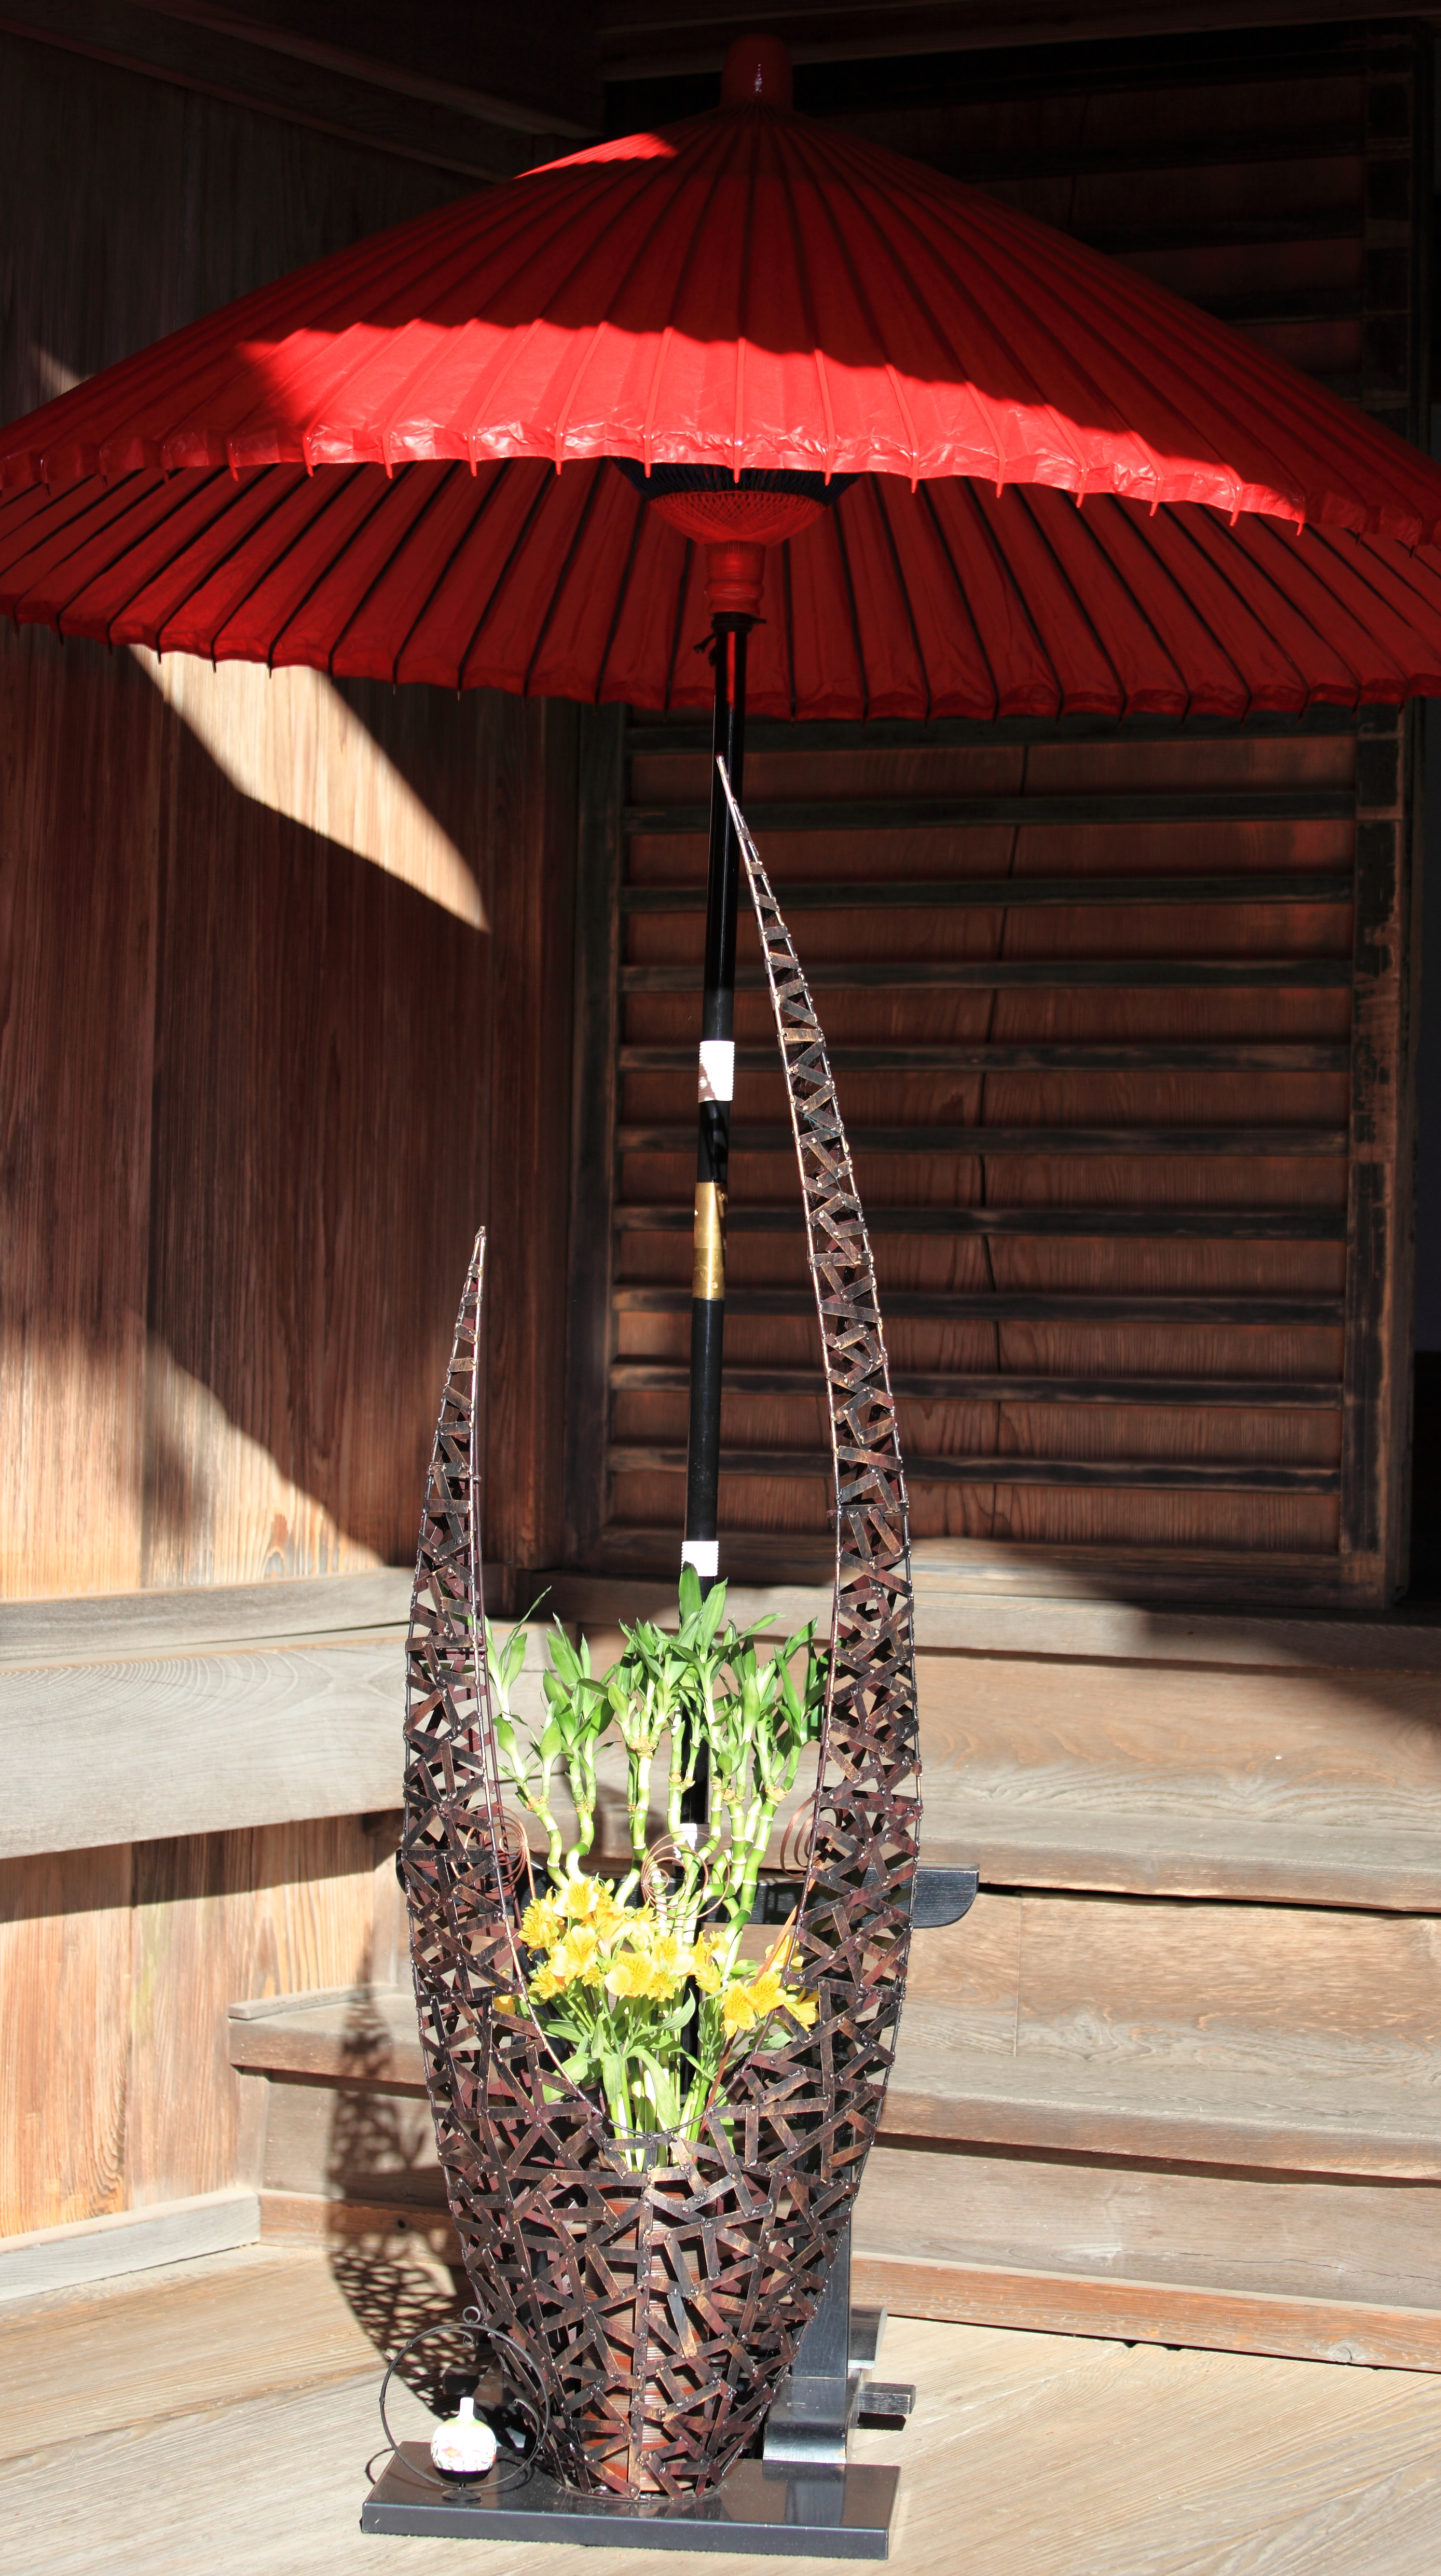
high, lighting, shrine, 5d, hires, markii, hi, res, resolution, gunma, jinja, tomioka, myogi, myougi, tsumaorigasa, outdoor structure